Superclásico

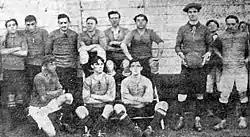
Boca Juniors starting line-up for the first official "Superclásico", 1913

The two clubs Boca and River Plate both have origins in La Boca, the working class dockland area of Buenos Aires, with River being founded in 1901 and Boca in 1905. River, however, moved to the affluent district of Núñez in the north of the city in 1925. Since then, Boca Juniors has been known as the club of Argentina's working class or the people's club, with many Boca fans coming from the local Italian immigrant community. Boca fans are actually known as ""Xeneizes"" ("Genoese"). By contrast, River Plate became known by the nickname, "Los Millonarios" ("The Millionaires"), with a supposedly upper-class support base. Both clubs, however, have supporters from all social classes.